Andrey Korotayev

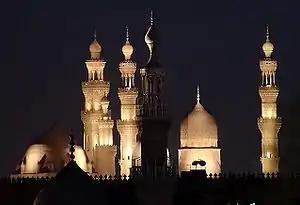
Cairo

Since 2000, he has been Professor and Director of the Anthropology of the East Center at the Russian State University for the Humanities, Moscow, and Senior Research Professor in the Oriental Institute and Institute for African Studies at the Russian Academy of Sciences. In 2001–2003, he also directed the "Anthropology of the East" Program at the National Research University Higher School of Economics in Moscow and is now the Director of the Centre for Stability and Risk Analysis at this university. In 2003–2004, he was a visiting member at the Institute for Advanced Study in Princeton, NJ.